Augsburg–Nördlingen railway

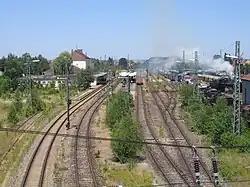
Noerdlingen station. The former depot is reused as the Bavarian Railway Museum. (2006)

The 36.5 km section between Augsburg-Oberhausen and Donauwörth was approved for speeds of 200 km/h on two sections in 1978 and 1981. The upgraded section was one of the first lines in Germany to reach this speed.